Rudi Čajavec

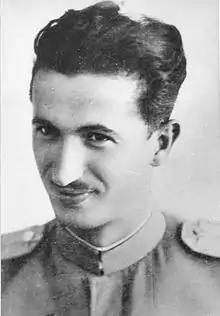
Rudi Čajavec

Rudi Čajavec (1 April 1911 – 2 July 1942) was a Yugoslav pilot (from Zgošća, Bosnia and Herzegovina), best known as the first airman of the Partisan air force.